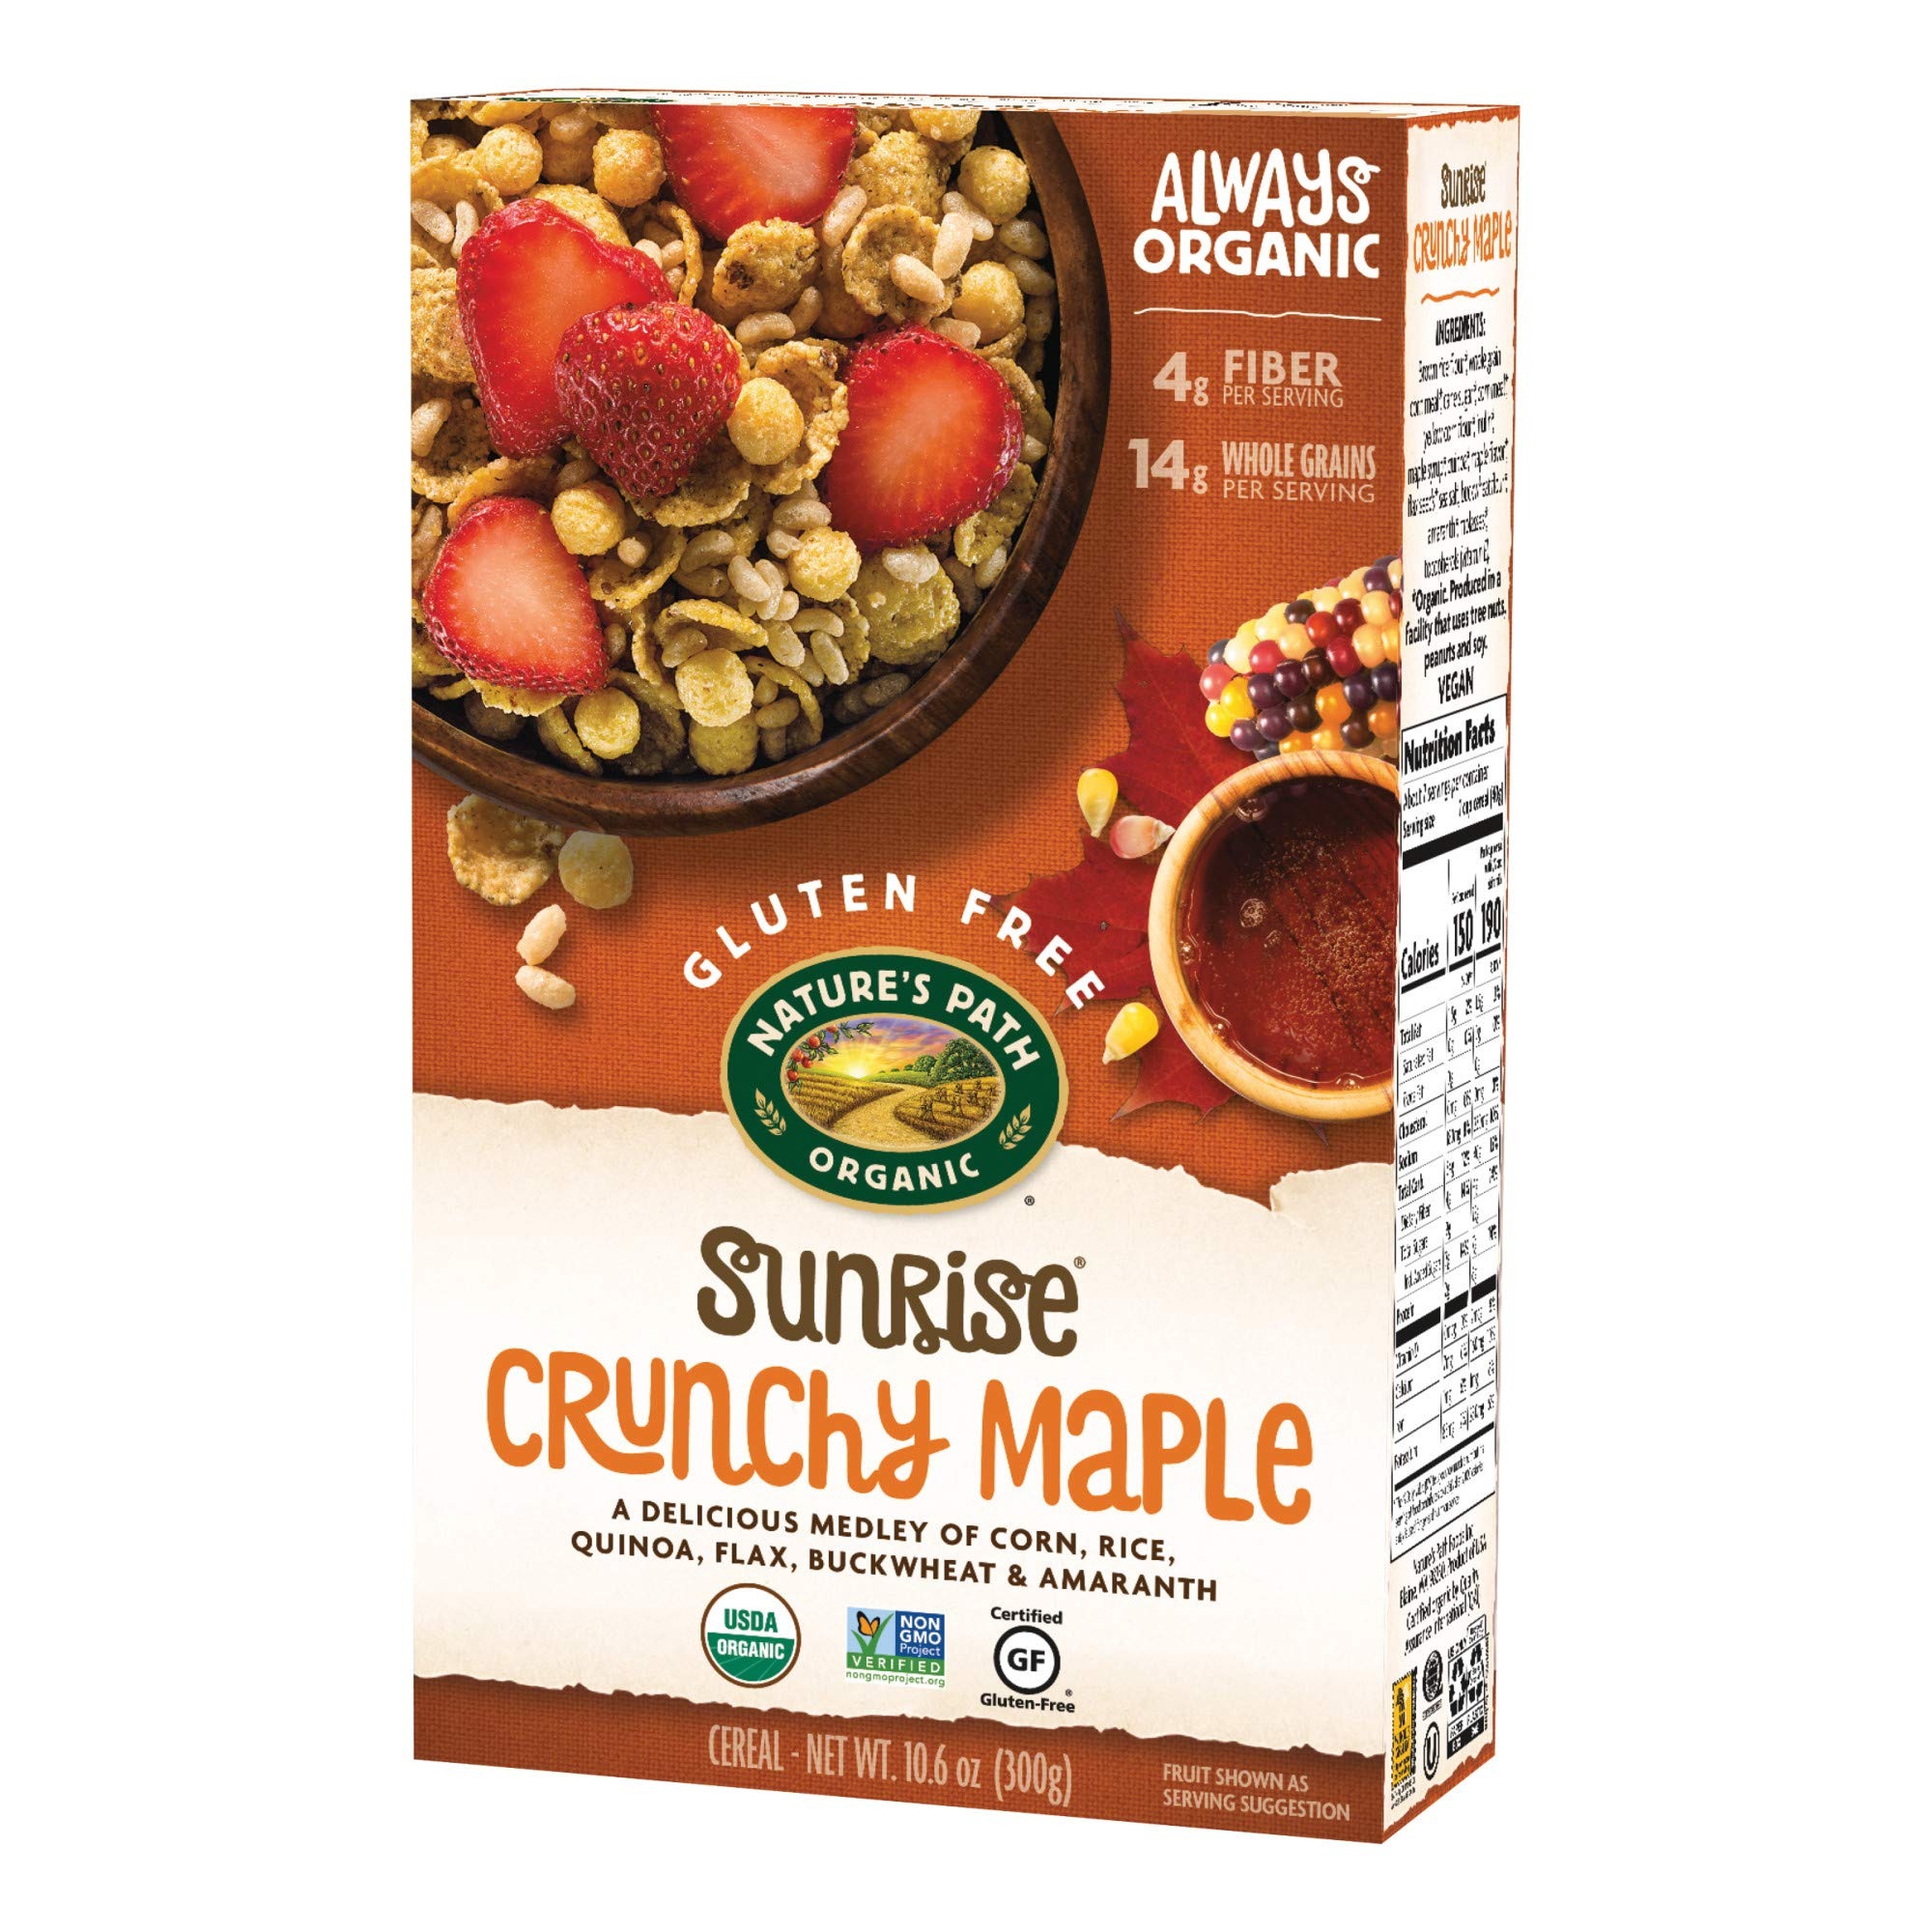
Item Name: Nature's Path Organic Gluten-Free Cereal, Crunchy Maple Sunrise, 10.6 Ounce Box (Pack of 12)
Bullet Point 1: Contains: 3 boxes of Nature’s Path Sunrise Crunchy Maple Cereal (10.6 Ounces in each box)
Bullet Point 2: Delicious Start to the Day: Energize your body and your taste buds with this delicious blend of Non-GMO corn, crispy rice puffs, super crunchy flakes and a touch of maple syrup wrapped up into a texture you won’t be able to resist.
Bullet Point 3: Always Organic: Certified USDA organic, this delicious cereal represents the true values of Nature's Path; This cereal is Non-GMO Project Verified and includes wholefood simple ingredients embracing sustainable processes
Bullet Point 4: An Energy-Producing Snack: Power through your day with the energy you need after diving into this Crunchy Maple Sunrise Cereal each morning; Each serving fuels your body with 14g of whole grains and 4g of fiber so you can reap the benefits of long-lasting energy the rest of the day
Bullet Point 5: Mindful Food Choices: You choose to cherish the environment, and so do we; Each one of our organic products are not just organic, but always organic; Nature's Path believes in fair practices and high quality
Value: 127.2
Unit: Ounce

Price: 5.47